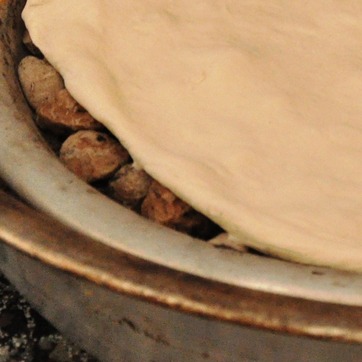
Material: food